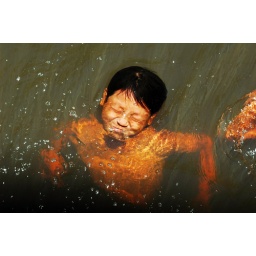
Asian boy closing eyes and mouth swimming in the water